Kobi Peleg

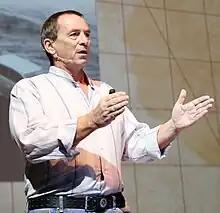
Kobi Peleg at an "Atnachta" (Pausa) event at Tel-Aviv University, Jan. 2017

Kobi (Jacob) Peleg (born 1958) is an Israeli professor of Emergency and Disaster Management at the Tel-Aviv University, and formerly the director of the Israel National Center for Trauma & Emergency Medicine Research at the Gertner Institute for Epidemiology and Health Policy Research.